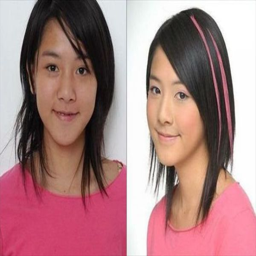
person before and after the makeup